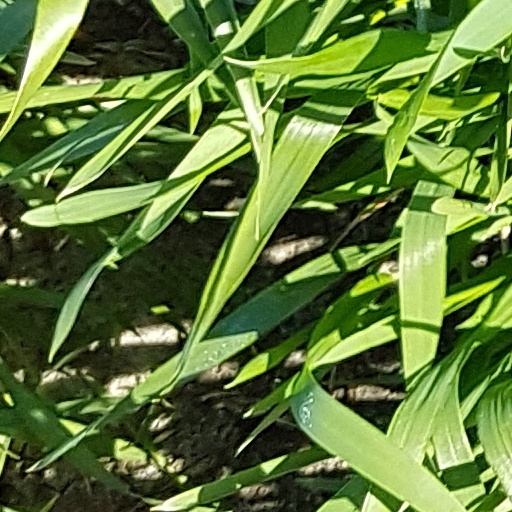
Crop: wheat